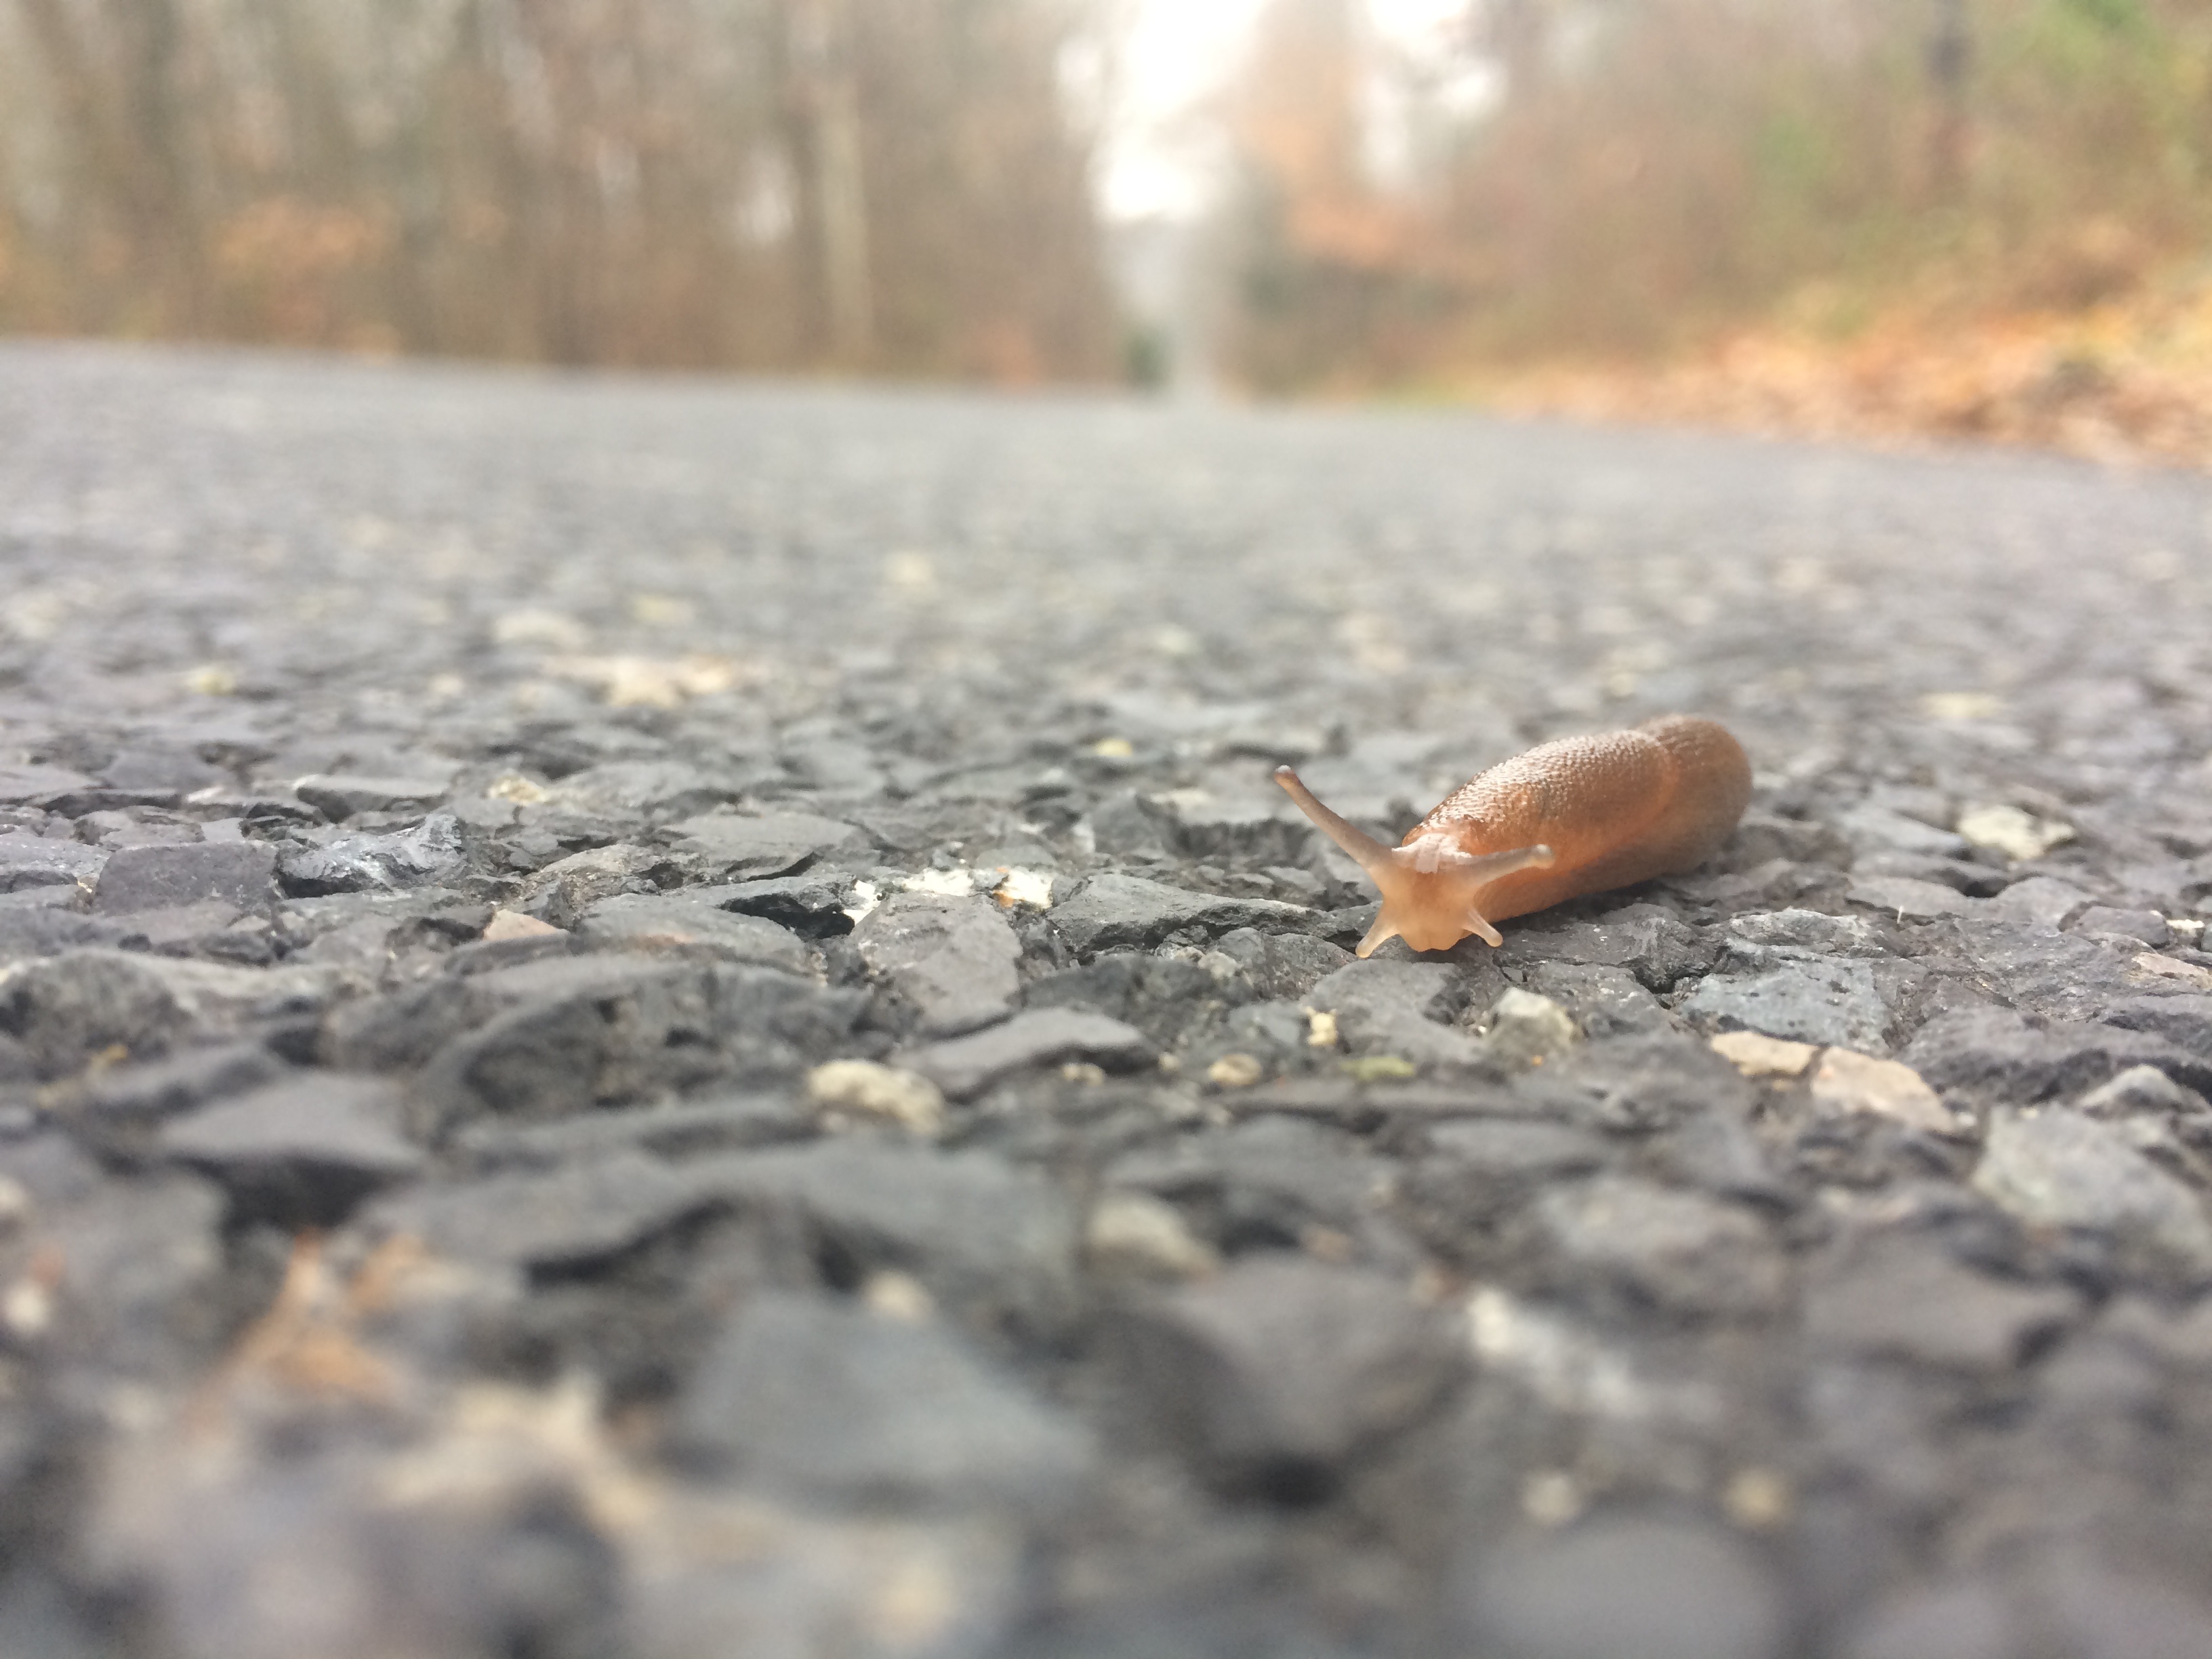
nature, sand, rock, leaf, wildlife, soil, fauna, invertebrate, close up, macro photography